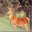
Label: deer